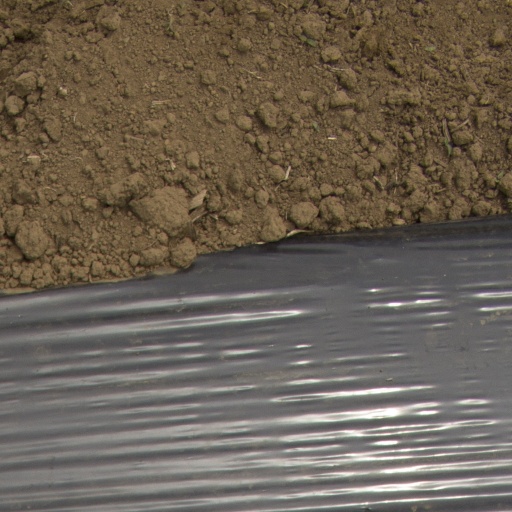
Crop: Jerusalem artichoke